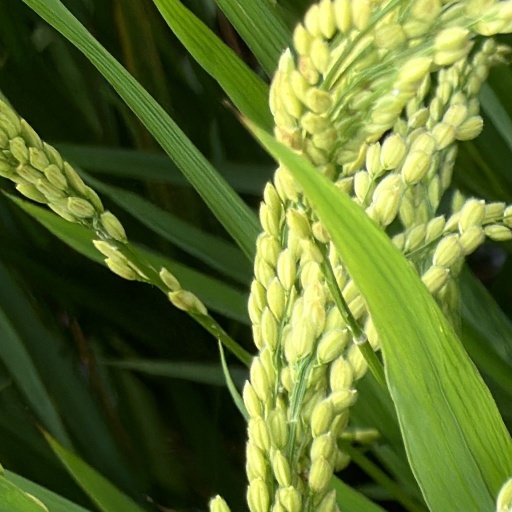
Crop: rice